Wafer (electronics)

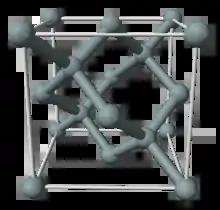
Diamond cubic crystal structure of a silicon unit cell

Wafers are grown from crystal having a regular crystal structure, with silicon having a diamond cubic structure with a lattice spacing of 5.430710 Å (0.5430710 nm). When cut into wafers, the surface is aligned in one of several relative directions known as crystal orientations. Orientation is defined by the Miller index with (100) or (111) faces being the most common for silicon.